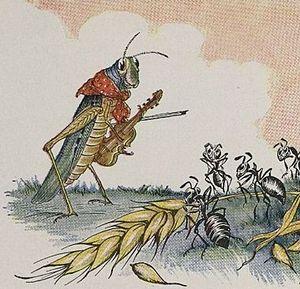
La Cigale et la Fourmi est une fable remontant à Ésope.